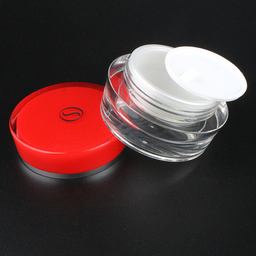
Label: glass